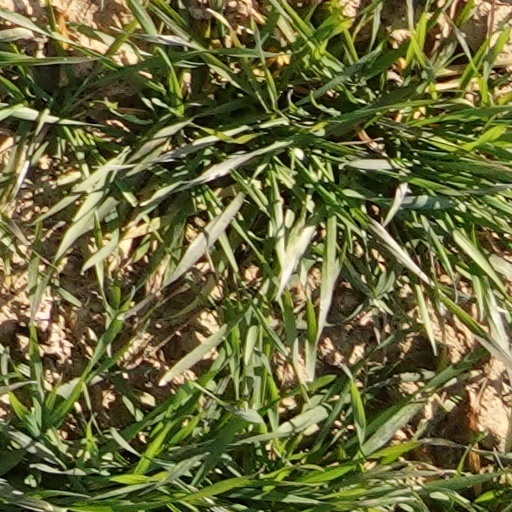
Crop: wheat